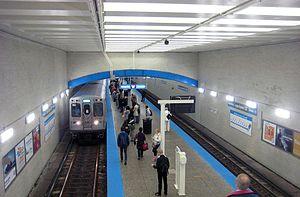
Logan Square est une station souterraine du métro de Chicago sur la ligne bleue située dans le Milwaukee-Kimball Subway.
La ligne bleue du métro de Chicago est constituée de plusieurs tronçons du réseau original, elle s’étend aujourd’hui sur 43,3 km et dessert 33 stations. Partant de l’aéroport international O’Hare à l'extrême nord-ouest de la ville de Chicago, elle traverse le secteur financier du Loop via le Milwaukee-Dearborn Subway avant de se rediriger vers les quartiers ouest de Chicago et la ville de Forest Park.